Holy Cross Cathedral, Lagos

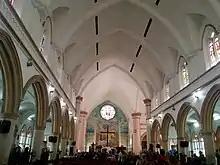

Holy Cross Cathedral is a Roman Catholic cathedral located in Lagos, Nigeria, and is the seat of the Archdiocese of Lagos. The Gothic style building was constructed in 1939, when the region was still administered as an apostolic vicariate, and thus was only elevated to the status of cathedral in 1950.